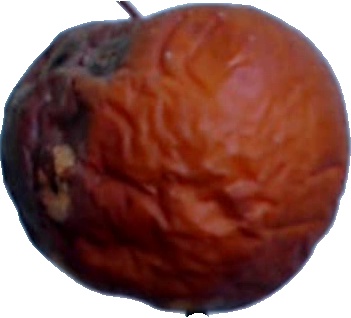
Label: apple_rotten_1